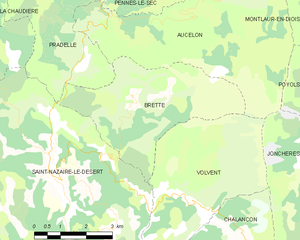
Brette est une commune française située dans le département de la Drôme en région Auvergne-Rhône-Alpes.